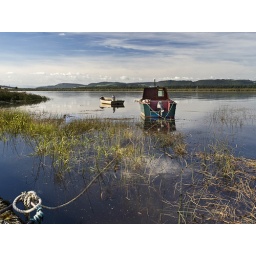
A boat on the river Tay near Newburgh in Fife Scotland.